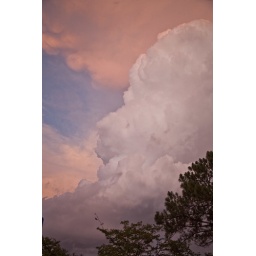
Storm clouds around the house last weekend.